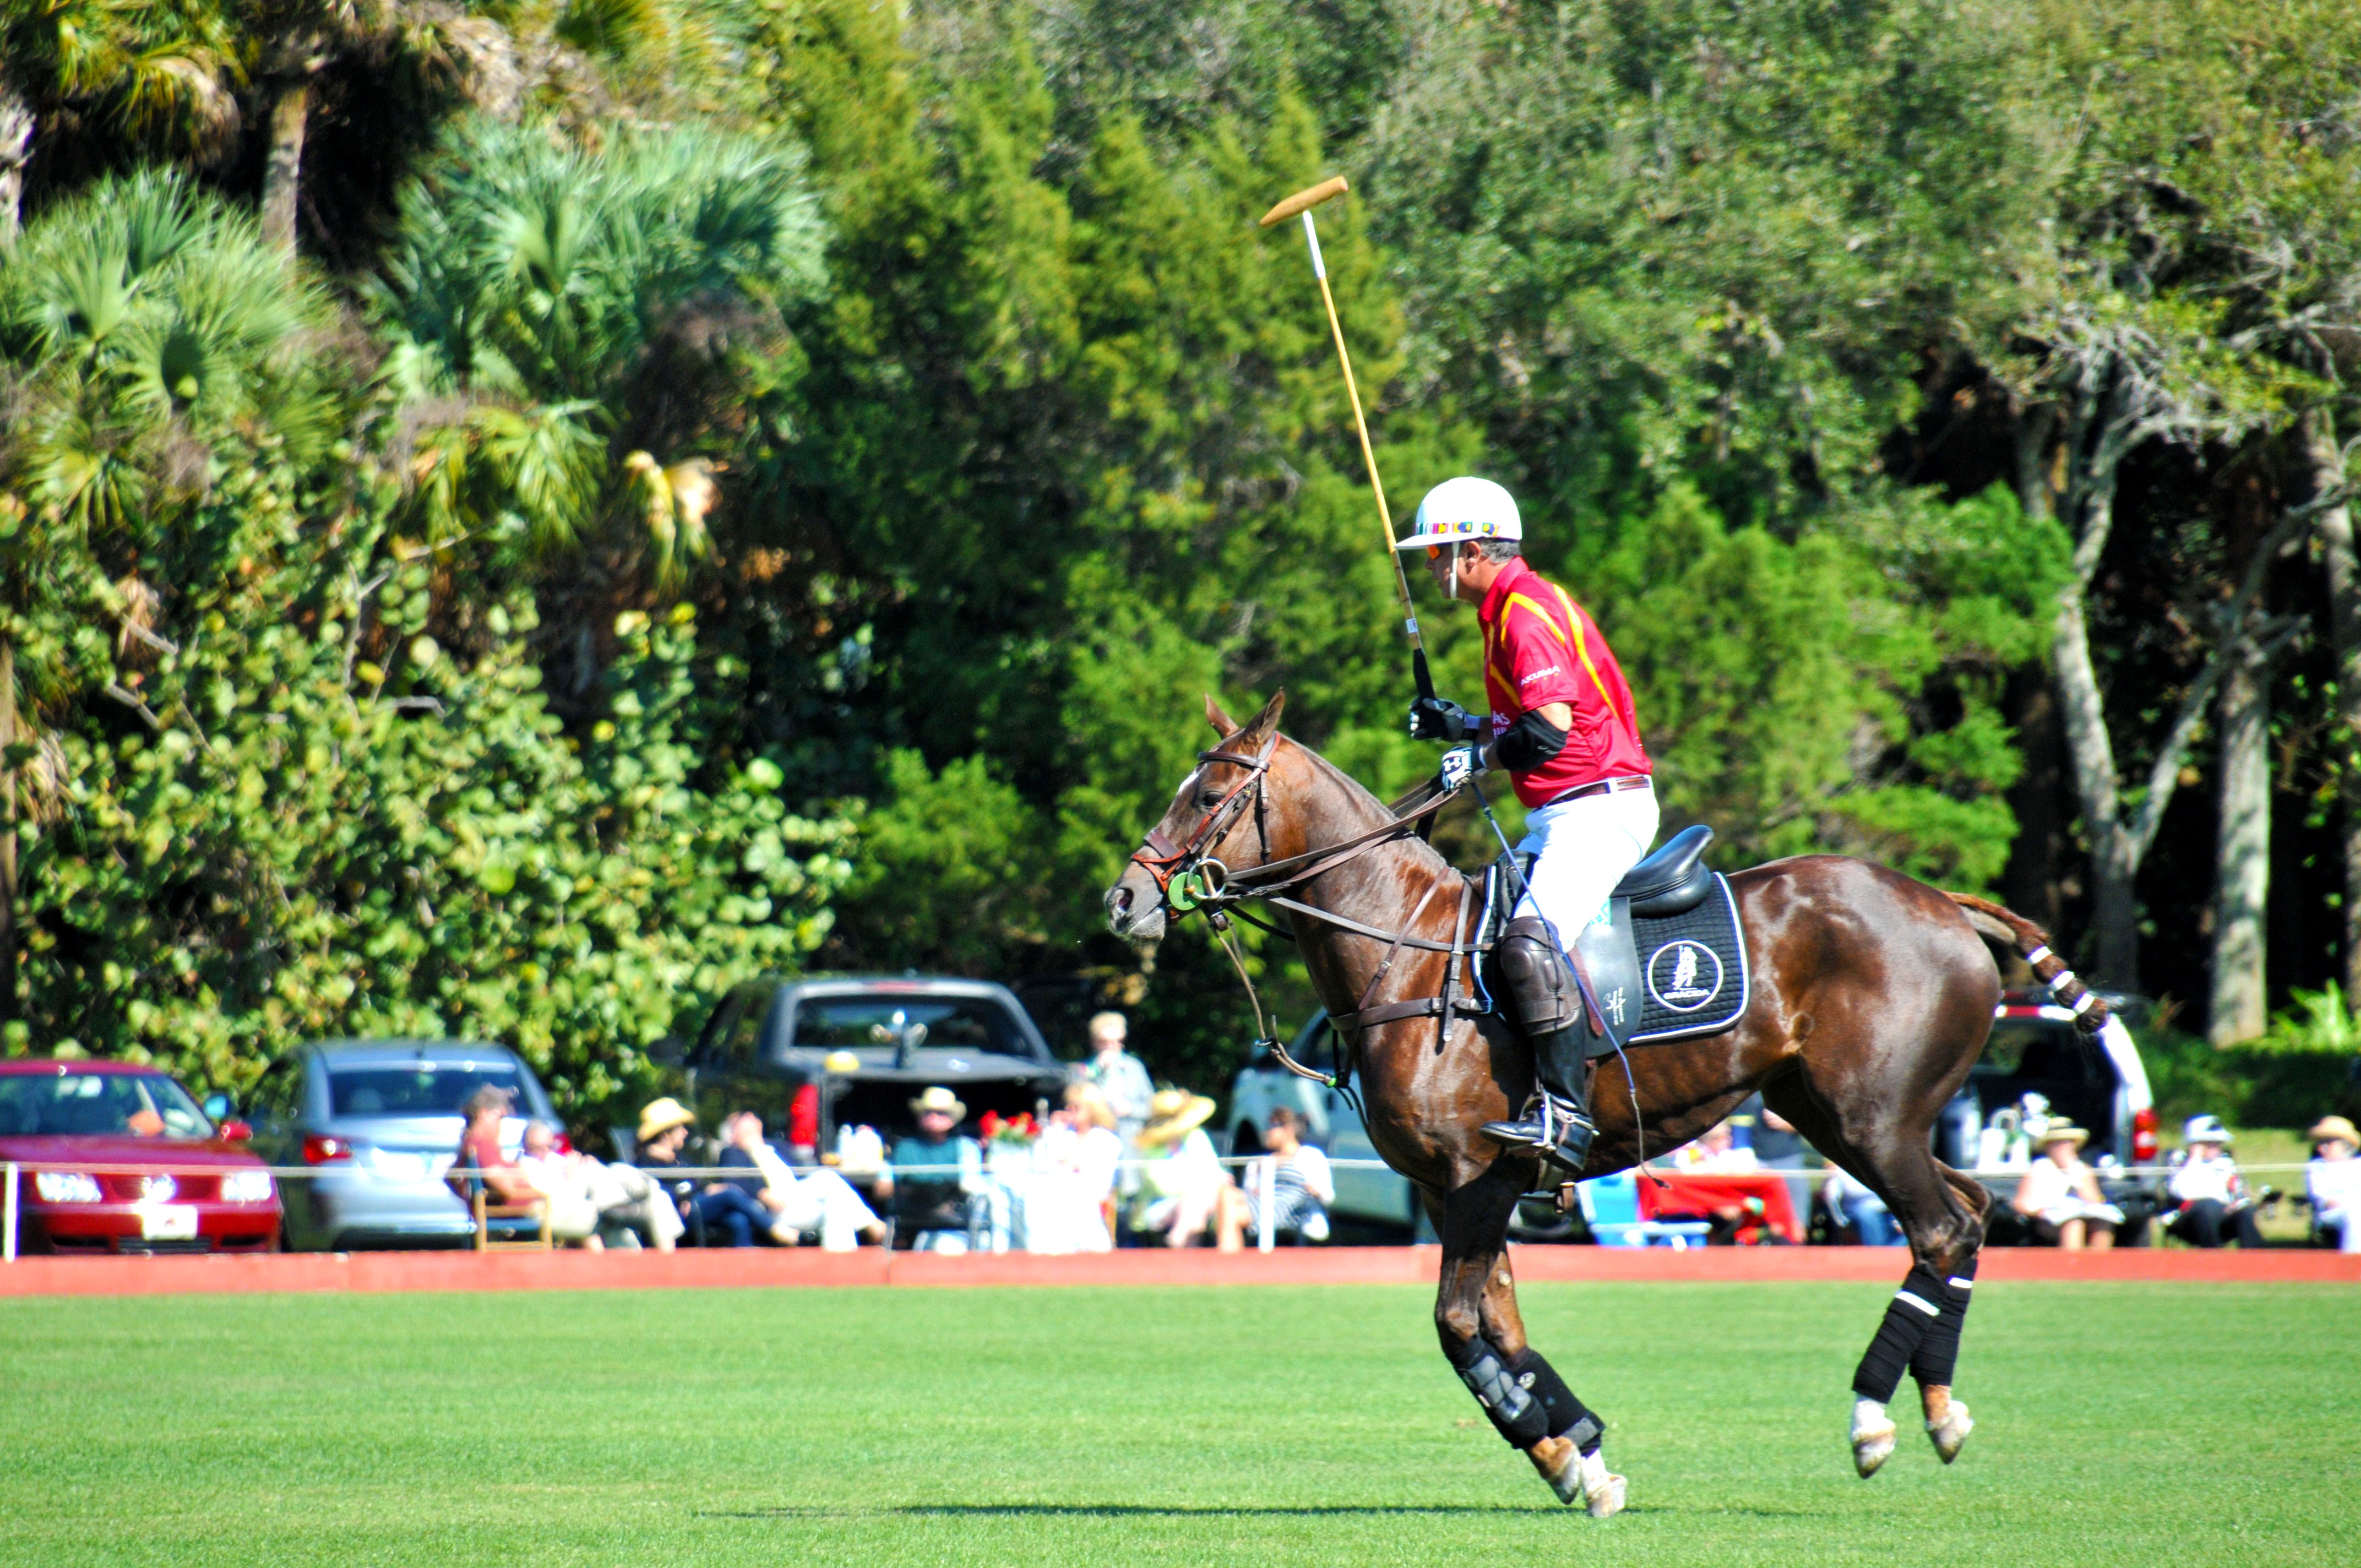
sport, rider, horseback, horse, player, riding, sports, jockey, ball game, eventing, team sport, polo, polo horse, animal sports, english riding, equestrian sport, stick and ball games, stick and ball sports